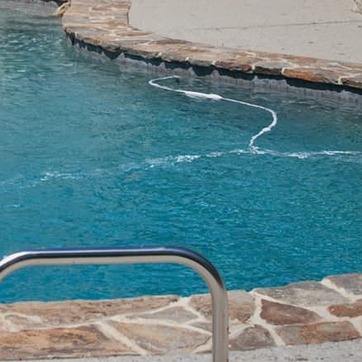
Material: water